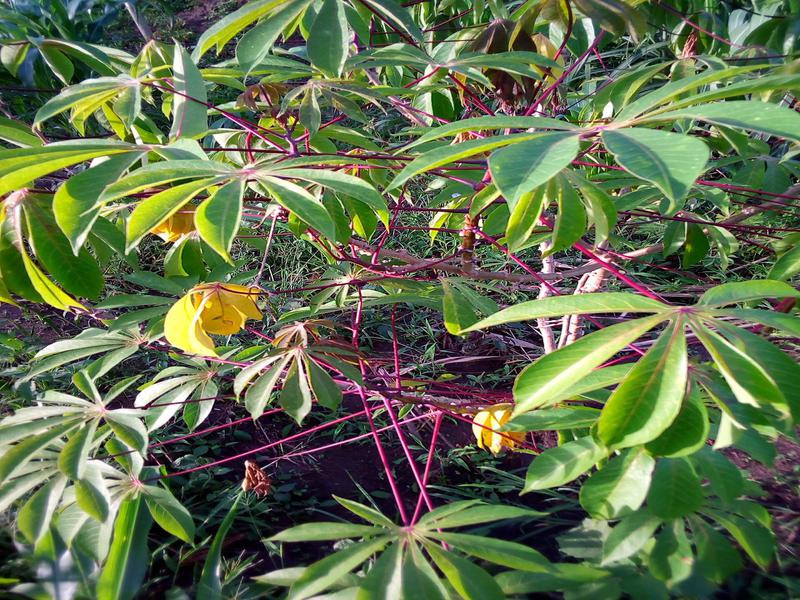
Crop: cassava
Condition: healthy